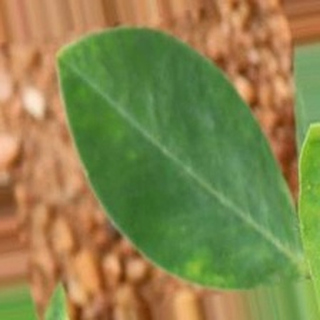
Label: healthy_groundnut